Waldheim, Saxony

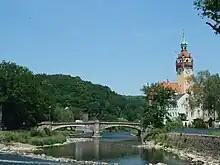
Zschopau River

It is situated in the valley of the river Zschopau, southwest of Döbeln, and north of Chemnitz. The municipal area comprises Waldheim proper, the localities of Reinsdorf, Massanei, Heiligenborn, and Schönberg, as well as parts of the former Ziegra-Knobelsdorf municipality with the localities of Gebersbach, Heyda, Knobelsdorf, Meinsberg, Neuhausen, and Rudelsdorf, which were incorporated in 2013.